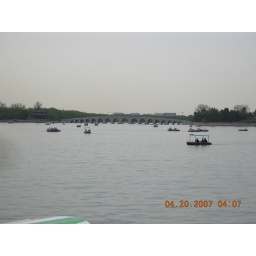
bridge over lake at summer palace